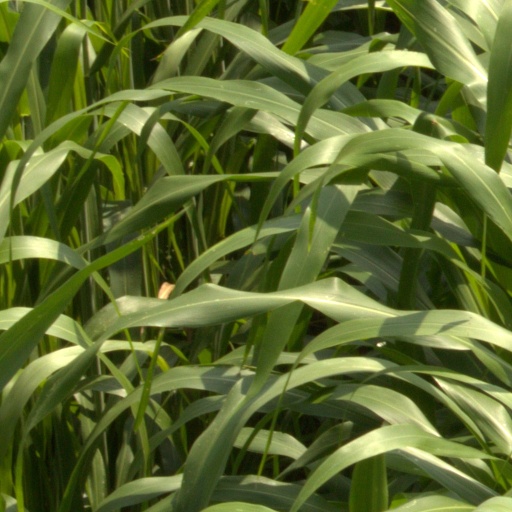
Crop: sorghum